Queensbury railway station

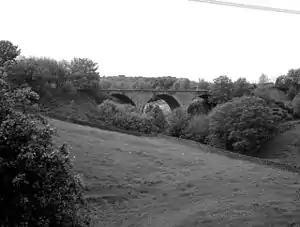
A view of the former viaduct at the former site of Queensbury station.

Queensbury railway station was a station on the Queensbury lines serving the village of Queensbury, West Yorkshire, England. The station was unusual due to its triangular shape, and at its opening the only other examples of this arrangement were Ambergate station in Derbyshire and Earlestown in Lancashire; since then Shipley station, also in West Yorkshire, has gained platforms on all three sides. Of the stations on the Queensbury lines, this was the most ambitious.